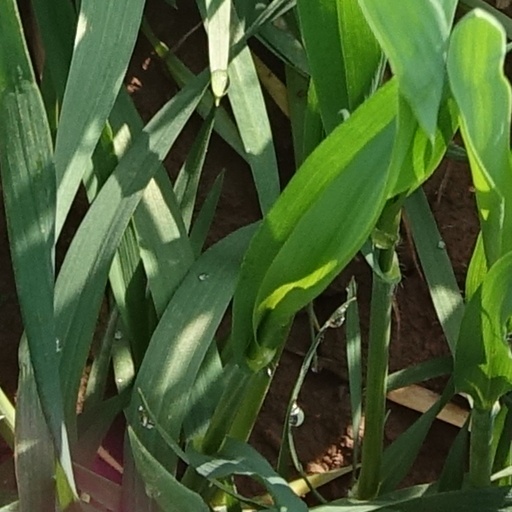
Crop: wheat